Ron Hodges

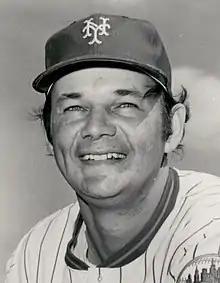
Hodges in 1978

Ronald Wray Hodges (June 22, 1949 – November 24, 2023) was an American professional baseball player who spent his entire 12-year career as a catcher for the New York Mets of Major League Baseball (MLB). He batted lefty and threw righty.